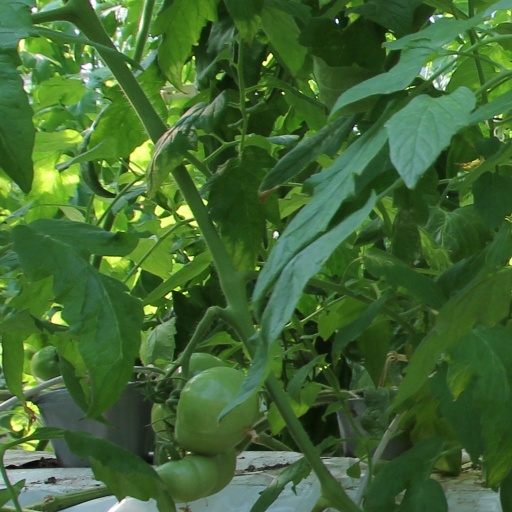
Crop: tomato